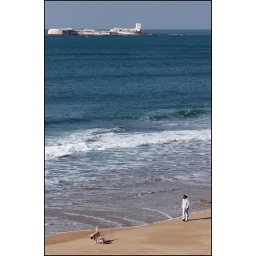
Dog walking on the beach in January.